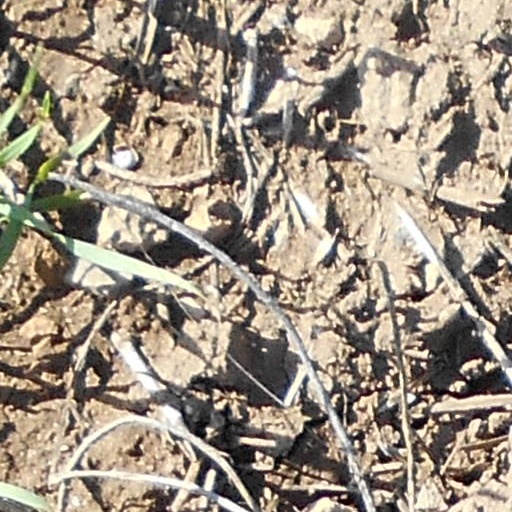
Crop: wheat